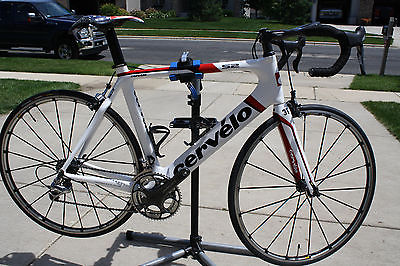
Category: bicycle